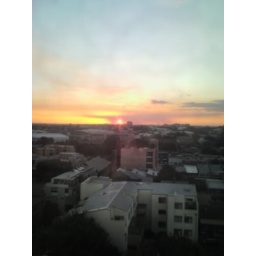
View from my office building of the sunset. My building is located in Redfern, Sydney, Australia.